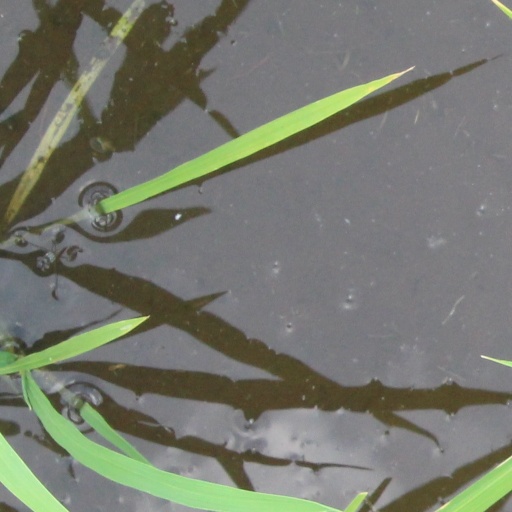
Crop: rice